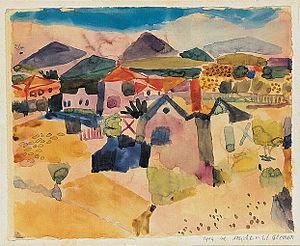
Paul Klee, est un peintre d'origine allemande, mais d'identité culturelle suisse, né le 18 décembre 1879 à Münchenbuchsee et mort le 29 juin 1940 à Locarno.